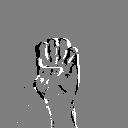
ASL letter: e